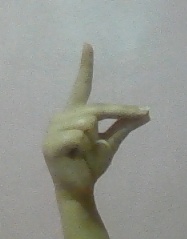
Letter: ta